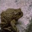
Label: frog